Snatch (weightlifting)

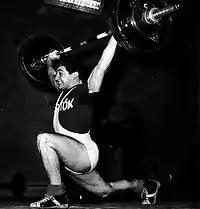
A split snatch being performed

The snatch is the first of two lifts contested in the sport of weightlifting (also known as Olympic weightlifting) followed by the clean and jerk. The objective of the snatch is to lift the barbell from the ground to overhead in one continuous motion. There are four main styles of snatch used: snatch (full snatch or squat snatch), split snatch, power snatch, and muscle snatch. The full lift is the most common style used in competition, while power snatches and muscle snatches are mostly used for training purposes, and split snatches are now rarely used. Any of these lifts can be performed from the floor, from the hang position, or from blocks. In competition, only lifts from the floor are allowed.